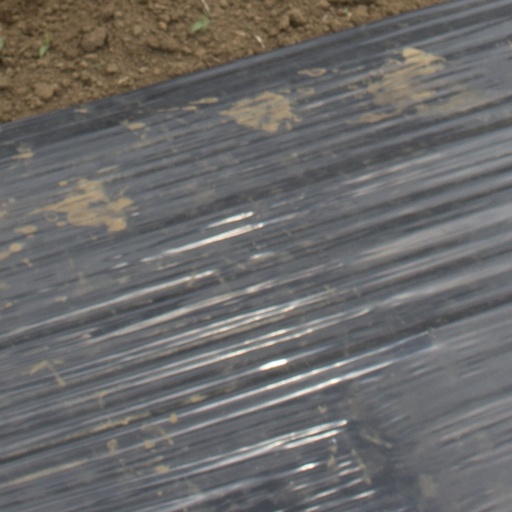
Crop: Jerusalem artichoke